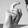
ASL letter: X